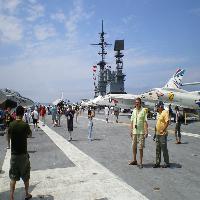
Weather: sun or clear